Battle of Molins de Rei

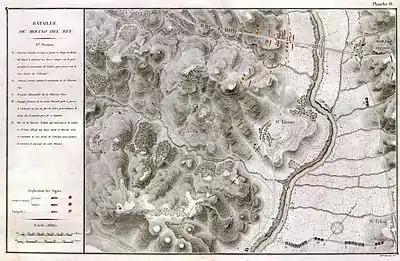
Map shows the Battle of Molins de Rei. Chabran's division feinted at the bridge at the upper right, while Saint-Cyr's main attack crossed the river at the bottom and wheeled to the right.

Saint-Cyr planned for Chabran's 4,000-man division to mount a diversionary attack on Molins de Rey bridge. While the Spanish generals were distracted, 14,000 troops in the divisions of Souham, Pino, and Chabot would cross the lower fords of the Llobregat and march against the Spanish right flank. At 5:00 am, Chabran began his feint against the Spanish left flank. Reding was fooled and reinforced his left by drawing some troops from his right flank. At 6:00 am the real Imperial assault began when Saint-Cyr ordered his other three divisions to advance.